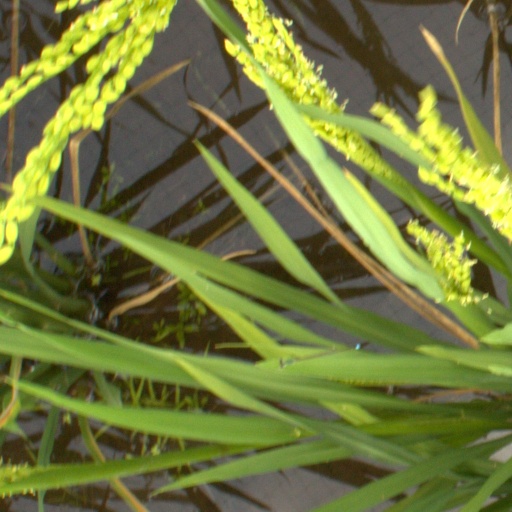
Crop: rice